Octahedral number

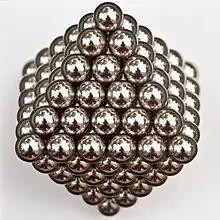
146 magnetic balls, packed in the form of an octahedron

In number theory, an octahedral number is a figurate number that represents the number of spheres in an octahedron formed from close-packed spheres. The th octahedral number formula_1 can be obtained by the formula: